Victual Brothers

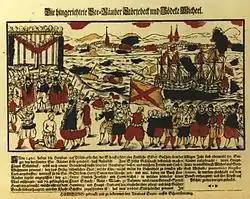
The summary execution of Störtebeker, 1401; tinted woodcut by Nicolaus Sauer, Hamburg, 1701 (Hamburger Staatsarchiv)

After the Victual Brothers' defeat and expulsion from Gotland in 1398, the Hanseatic League tried repeatedly but unsuccessfully to completely control the Baltic Sea. Many Victual Brothers still remained at sea. When they lost their influence in the Gulf of Bothnia, the Gulf of Finland and Gotland, they operated from the Schlei, the mouth of the river Ems and other locations in Friesland. The successors to the Victual Brothers gave themselves the name "Likedeelers" ("equal sharers"): they shared with the poor coastal population. They expanded their activities into the North Sea and along the Atlantic coastline, raiding Brabant and France and striking as far south as Spain.